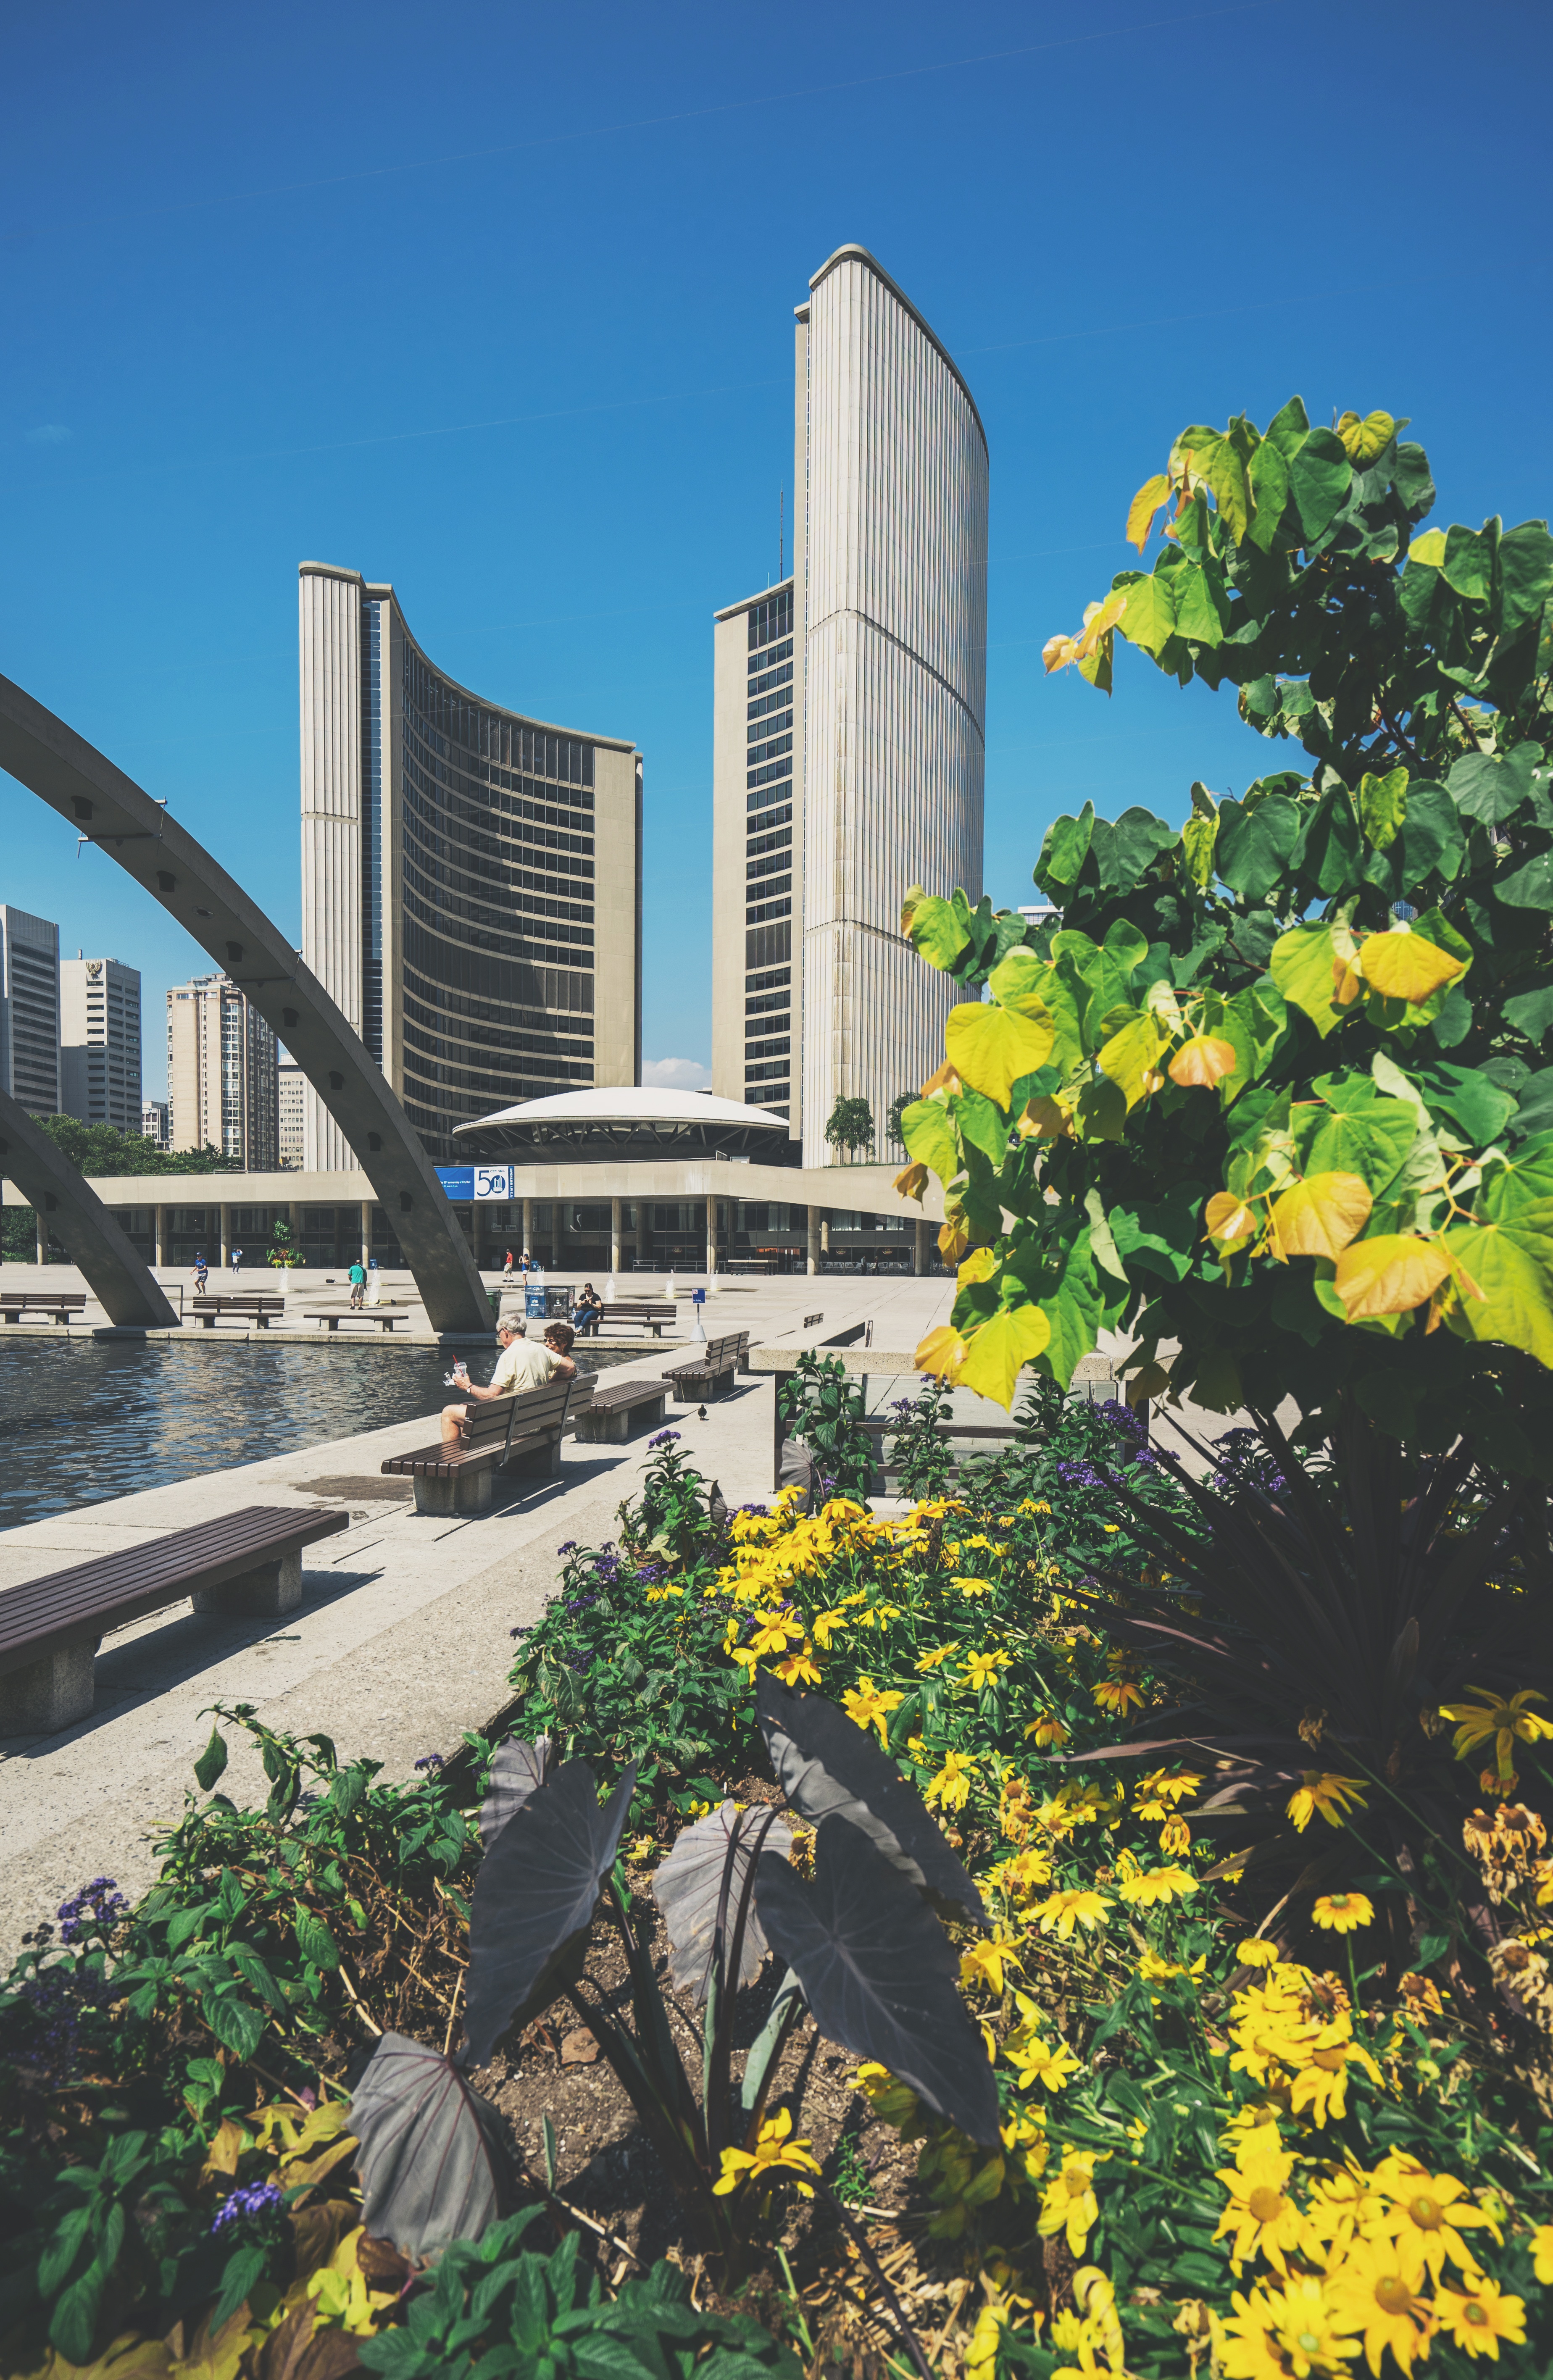
tree, architecture, skyline, sunlight, flower, building, city, skyscraper, cityscape, downtown, autumn, park, landmark, garden, public space, urban area